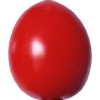
Label: tomato_cherry_red